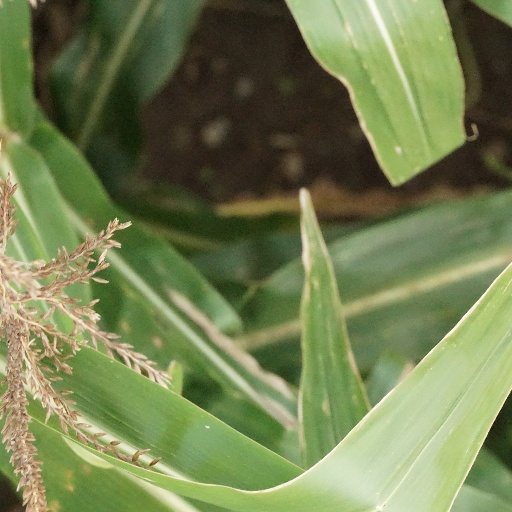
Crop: maize; corn